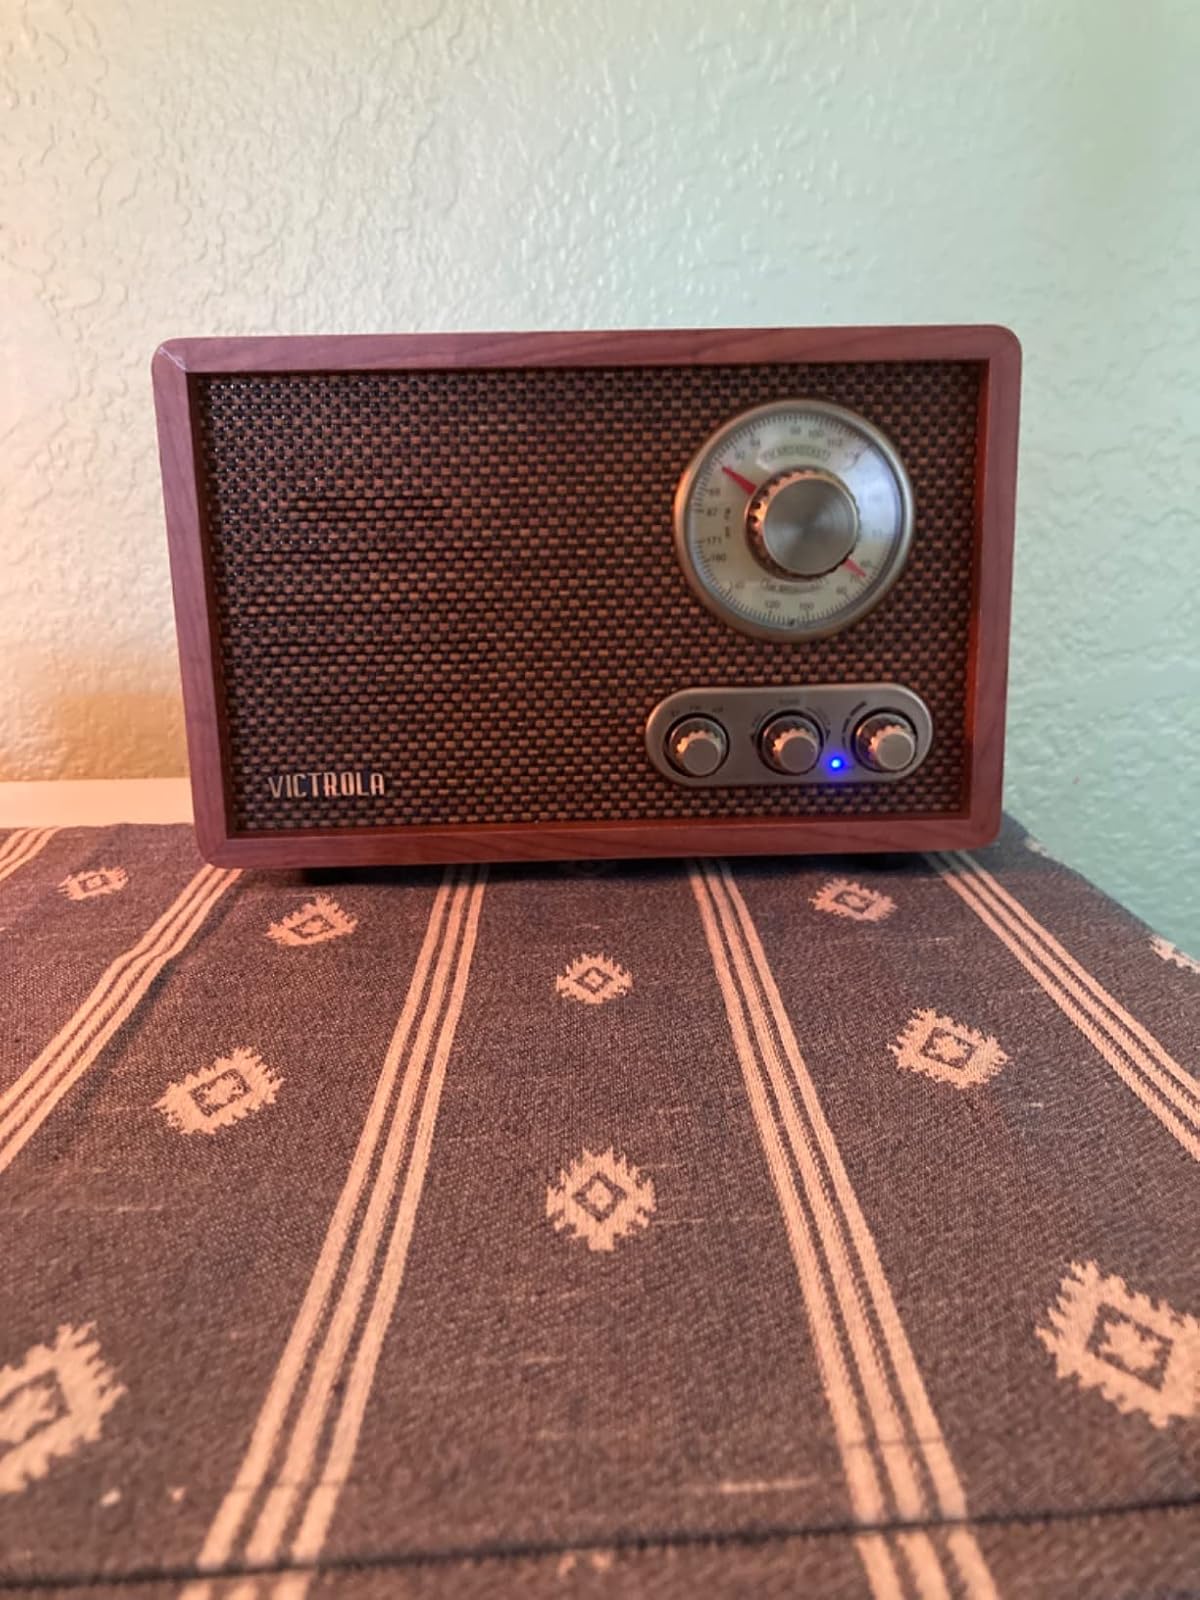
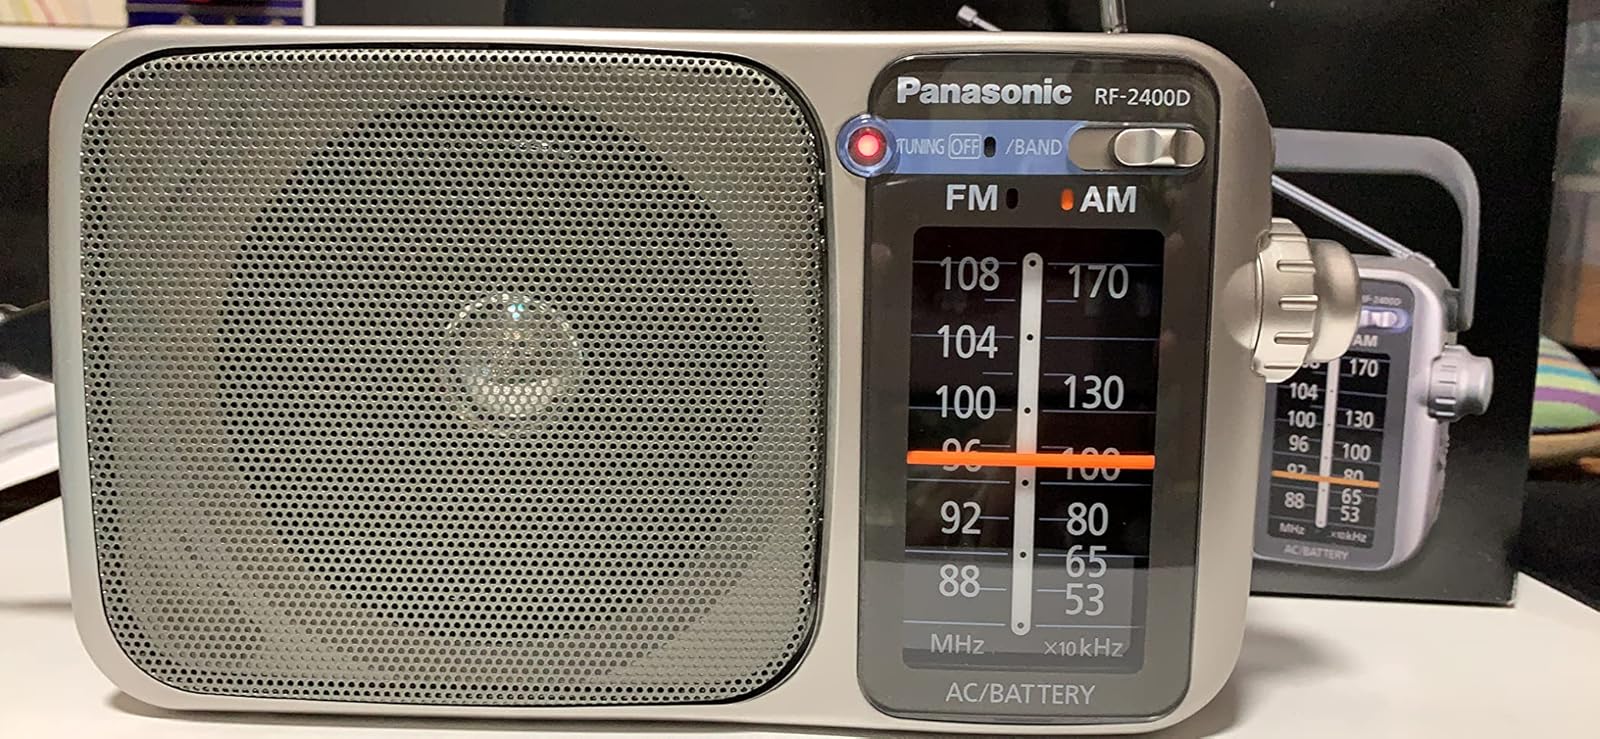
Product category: radio
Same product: no